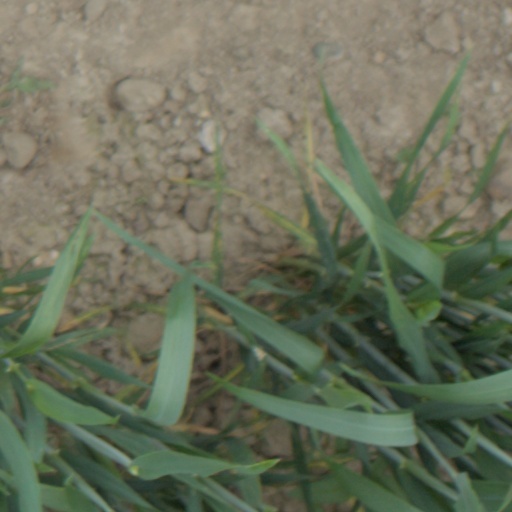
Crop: wheat